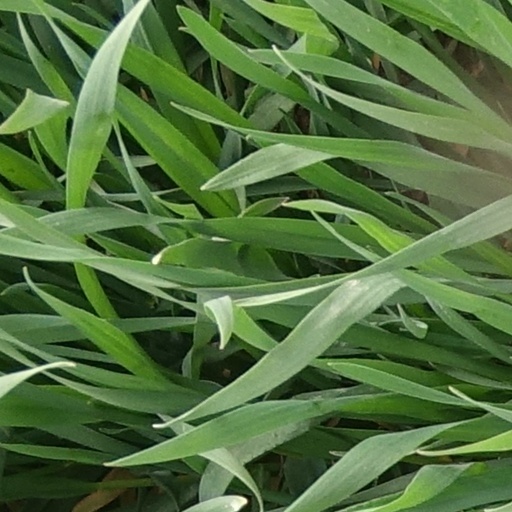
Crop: wheat